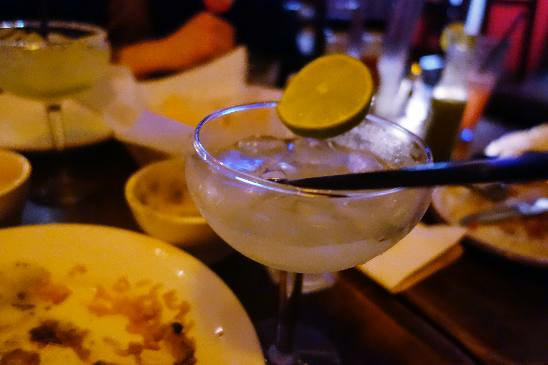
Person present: No